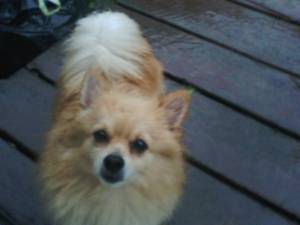
Animal: dog
Breed: pomeranian